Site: brandenburg
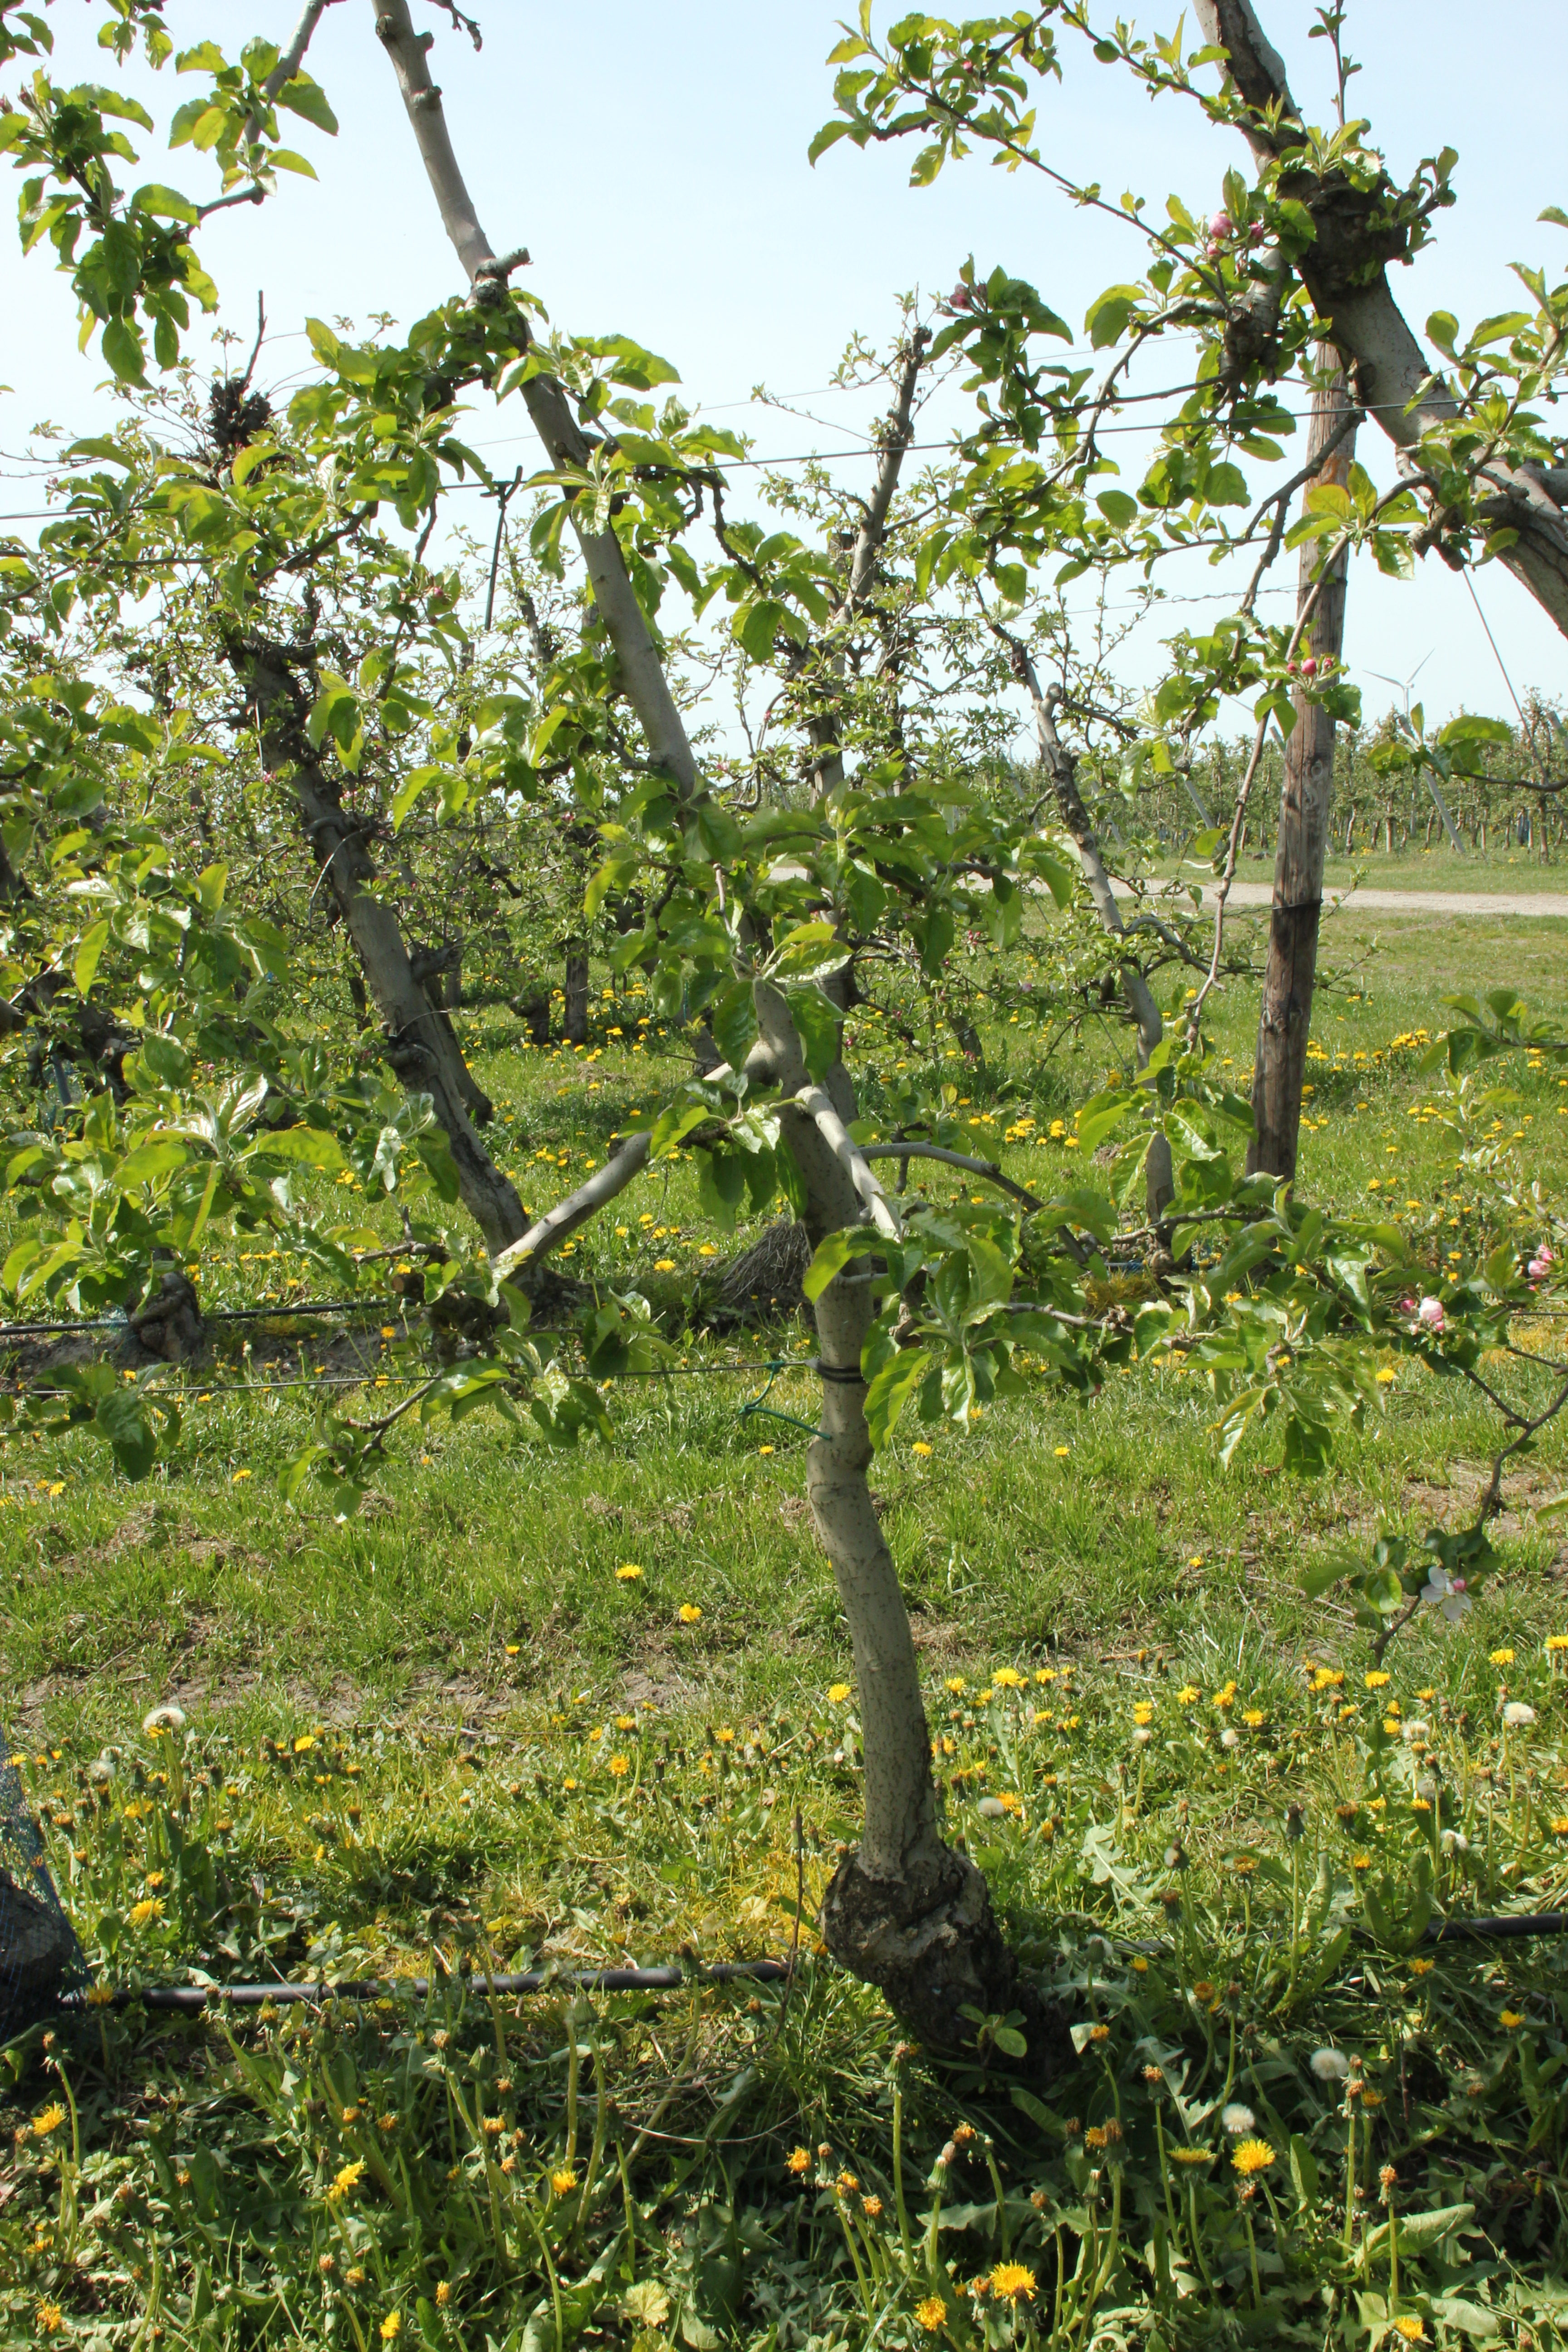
Growth stage (BBCH 60): Flowering